Donald Dewar

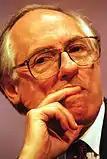
Dewar, c. 1999

Donald Campbell Dewar was born on Saturday, 21 August 1937 in Glasgow. He grew up in a middle-class household in Kelvingrove as the only child of Dr. Alasdair Dewar, a consultant dermatologist, and Mary Howat Dewar ("" Bennett). Both of Dewar's parents had ill health during his childhood; his father contracted tuberculosis and his mother suffered from a benign brain tumour when he was young.